Ram Kapoor

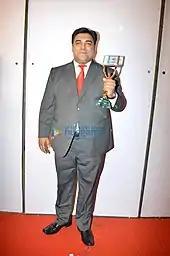
Ram Kapoor at 12th Indian Television Academy Awards

Kapoor established himself among the leading and highest-paid actors of Hindi television. In 2014, he was placed sixth in "Rediff.com"s "Top Television Actors" list.